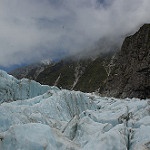
Scene: Outdoor